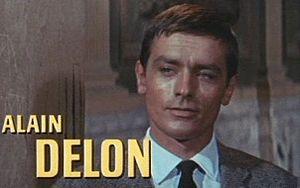
Thomas « Tom » Ripley est un personnage de fiction issu d'une série de romans américains de Patricia Highsmith, publiés à partir de 1955. Le personnage a également été porté à l'écran dans plusieurs films.